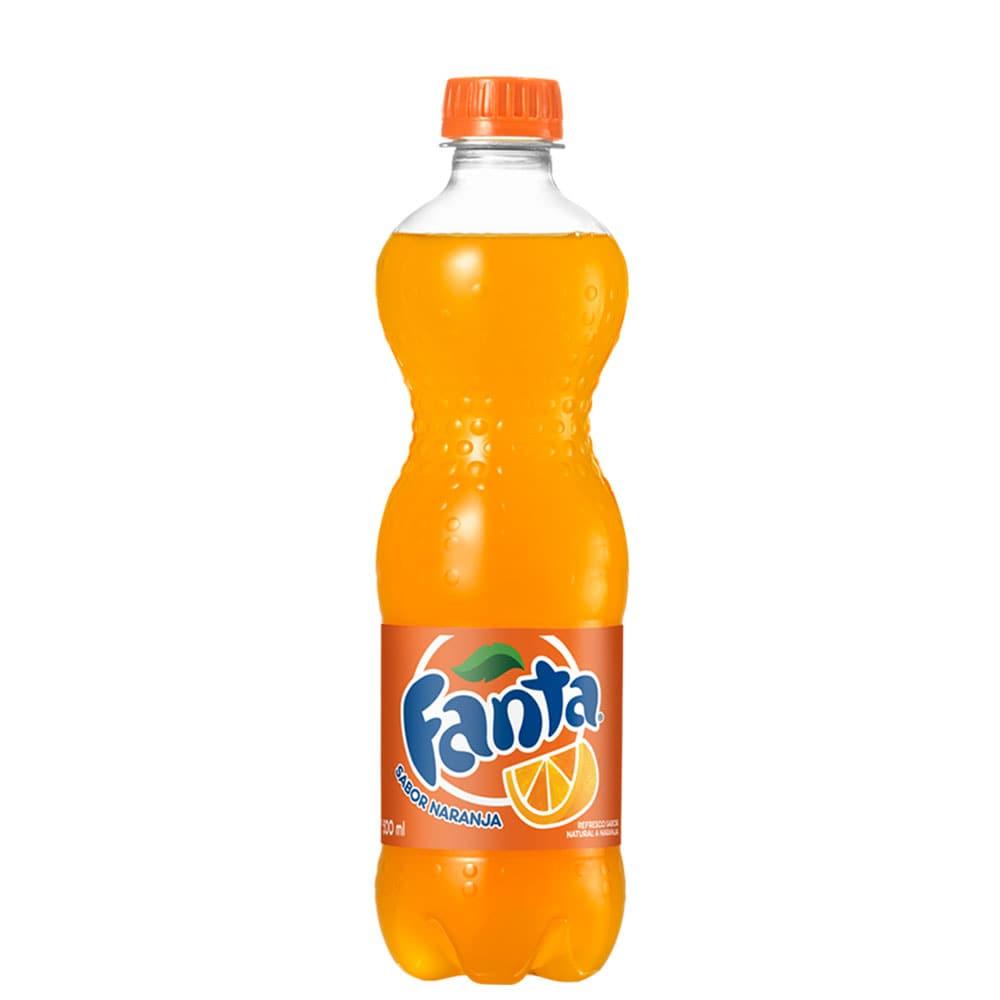
A Fanta Orange Flavor soda in a 500-mililiters plastic bottle